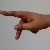
The image shows a hand gesture representing the letter 'P' in Indian Sign Language.